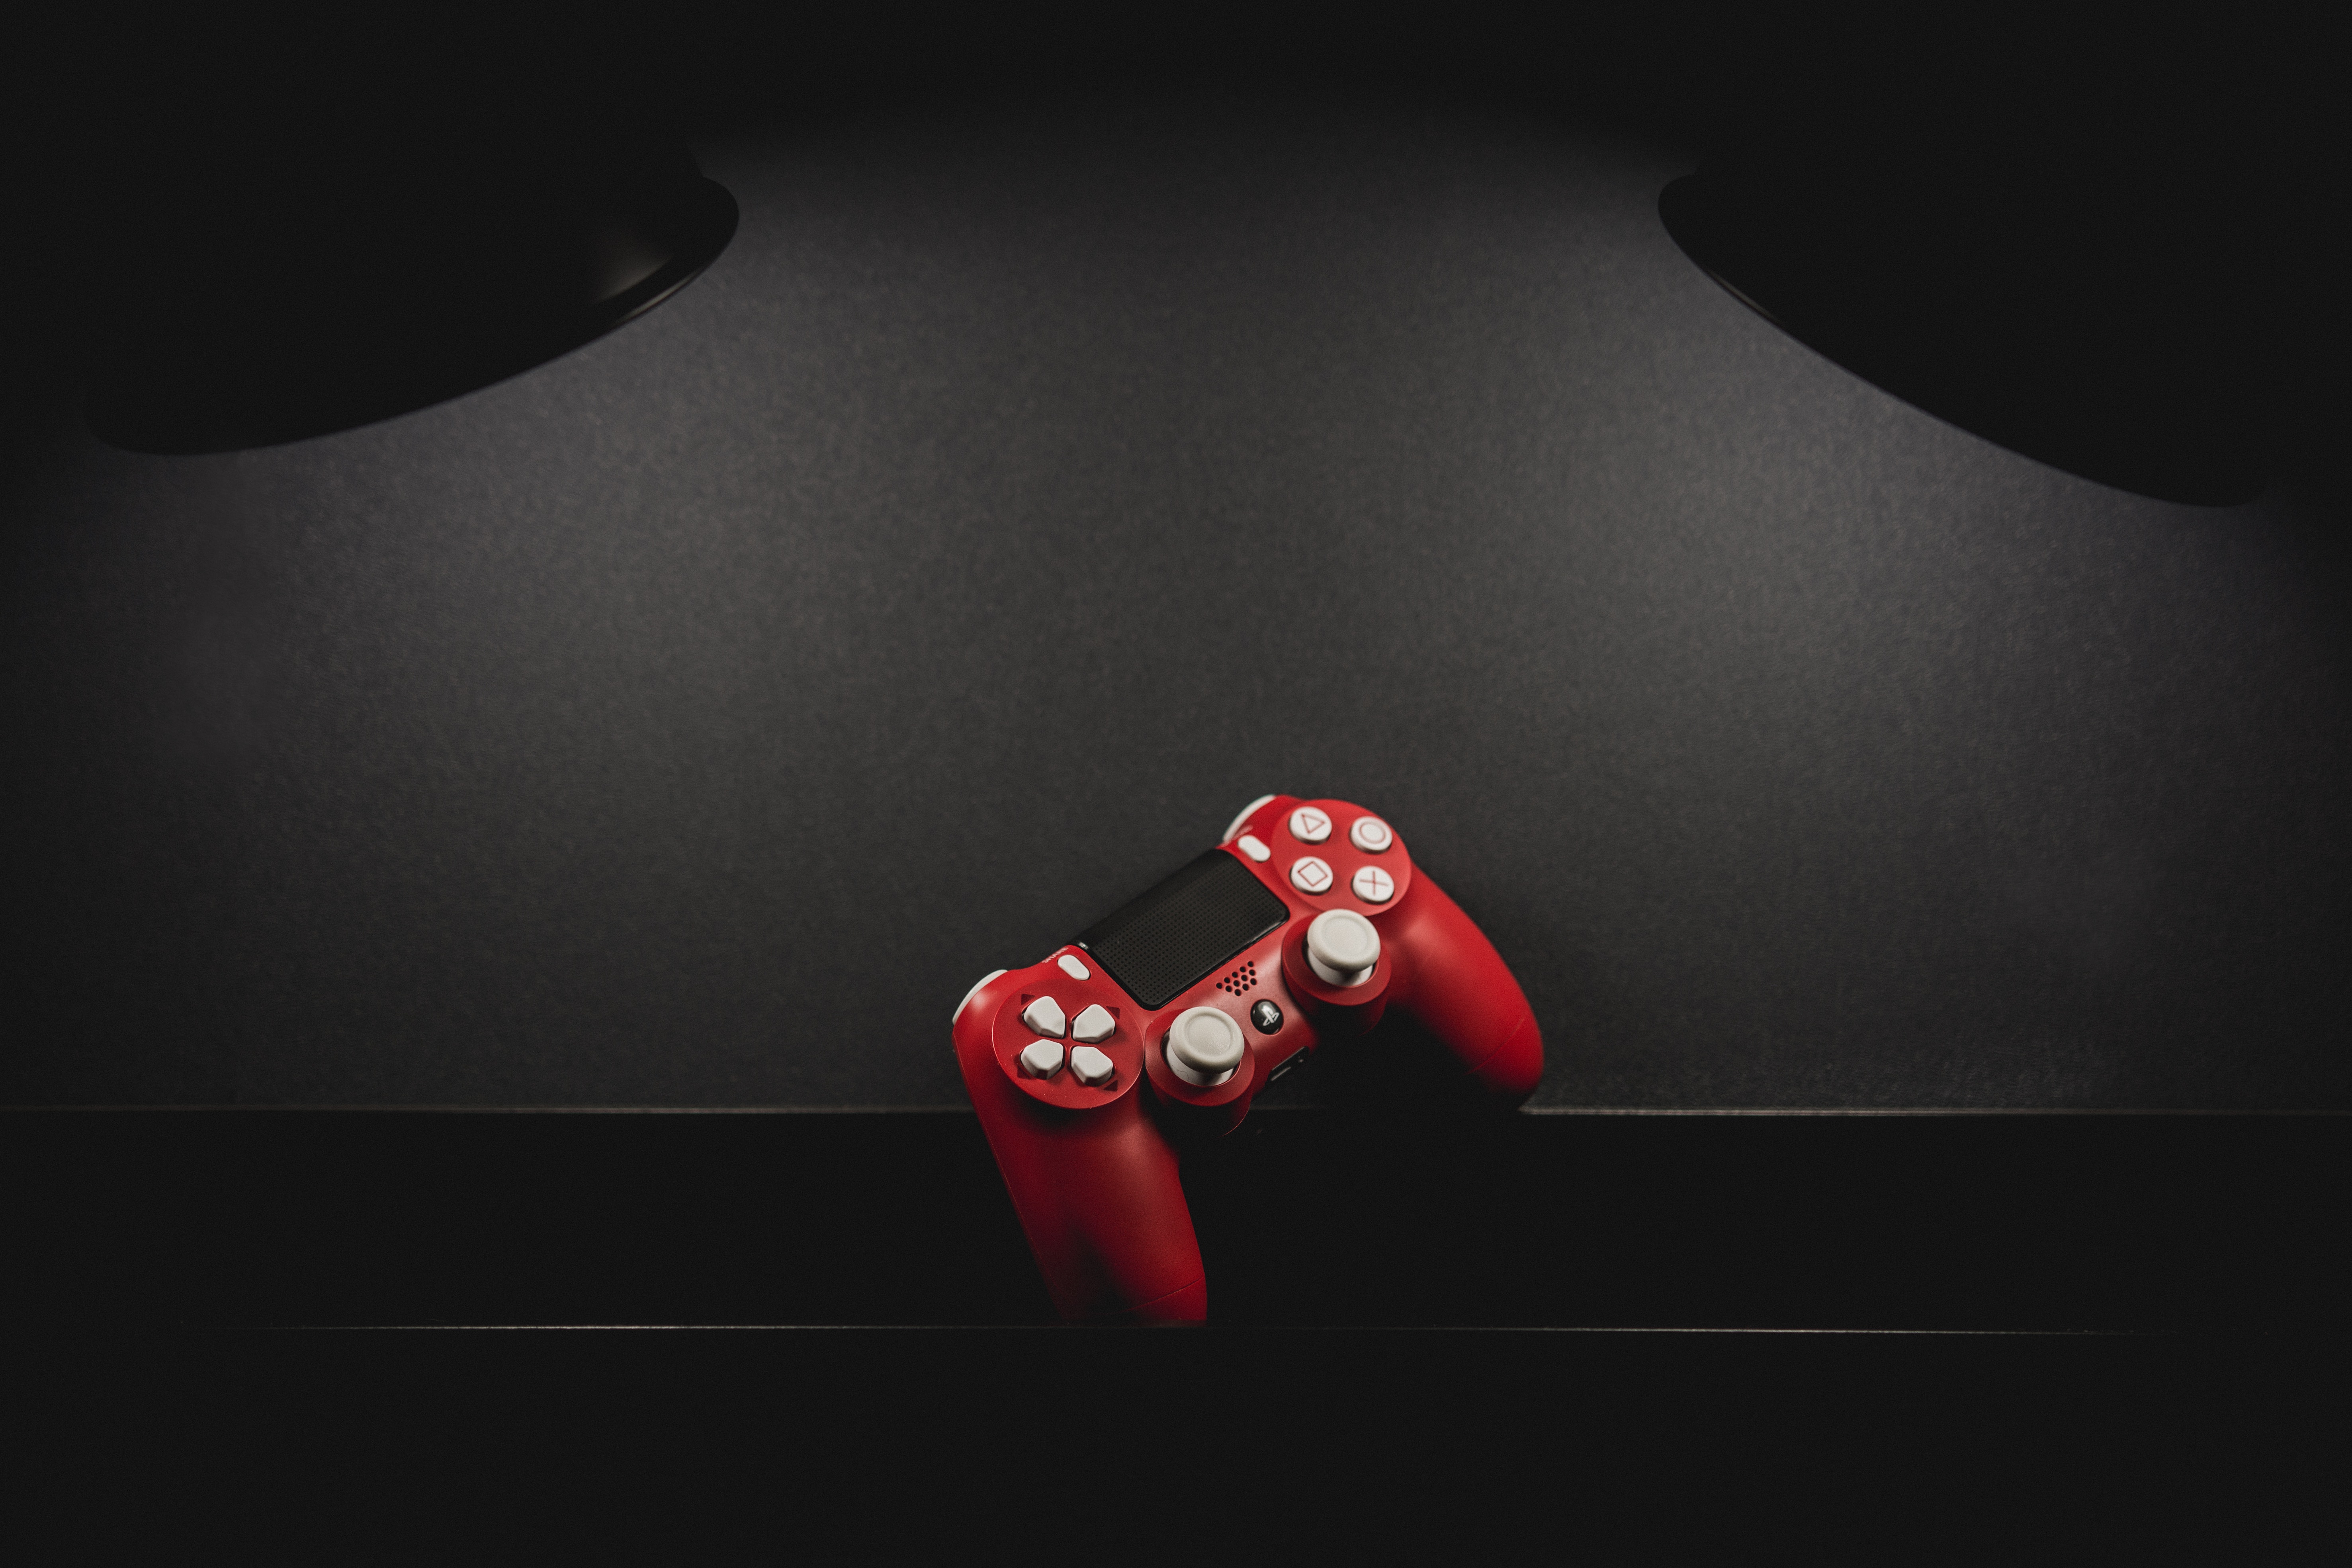
red, light, fashion accessory, darkness, photography, still life photography, jewellery, macro photography, ring, computer wallpaper